Burr Oak House/Masters Hotel

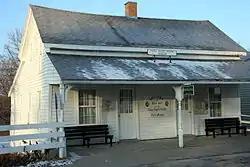

The Burr Oak House/Masters Hotel, also known as the Laura Ingalls Wilder Museum and Park, is a historic building located in Burr Oak, Iowa, United States. The 1½-story frame structure was built in 1856, and features a full width front porch and a raised basement. Its significance is derived from three elements of its history. First, it is one of the few pre-1860 buildings that was built specifically as a hotel that remains in Iowa. Second, it served as a hotel in a small Iowa town for a significant period of time, enduring changing economic times and tastes. The hotel started as a log structure that was built in 1851, and after this building was built five years later, remained in business until 1878 with different owners and names. At that time it became a dry goods and general store, and served that purpose into the early 1890s when Dr. W.H. Emmons used it as a residence and office. Around 1896 a two-story addition, no longer extant, was built onto the south side and it was made exclusively into a house.